Kylie Minogue

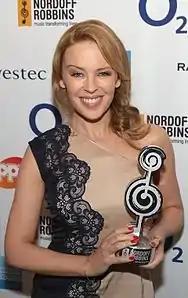
An image of Kylie Minogue smiling and holding a Silver Clef Award.

Minogue's efforts to be taken seriously as a recording artist were initially hindered by the perception she had not "paid her dues" and was no more than a manufactured pop star exploiting the image she had created during her stint on the soap opera "Neighbours". She acknowledged this viewpoint, saying, "If you're part of a record company, I think to a degree it's fair to say that you're a manufactured product. You're a product and you're selling a product. It doesn't mean that you're not talented and that you don't make creative and business decisions about what you will and won't do and where you want to go."